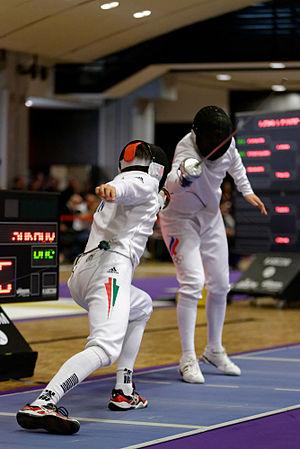
Le Hongrois Géza Imre affronte le Russe Pavel Sukhov (à droite) en 32e de finale du Challenge Réseau ferré de France–Trophée Monal 2013, une épreuve de la Coupe du monde FIE épée hommes. Carrousel du Louvre à Paris.